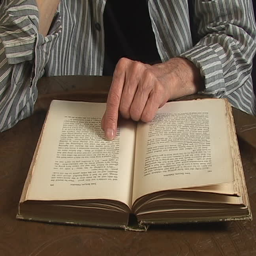
close - up of reading a book